Slow Video

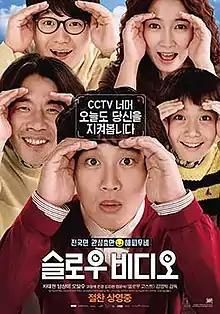
Theatrical poster

Slow Video is a 2014 South Korean comedy film written and directed by Kim Young-tak, starring Cha Tae-hyun and Nam Sang-mi.